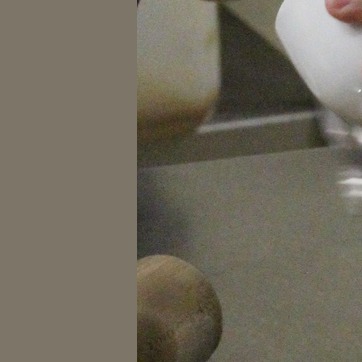
Material: metal